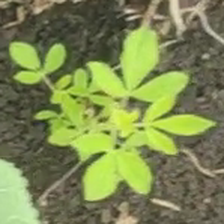
Weed species: Sicklepod_(Senna obtusifolia)